Dede Fedrizzi

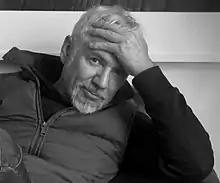
Fedrizzi in 2018

Dede Fedrizzi is a Brazilian film maker, photographer, art director and artist, who concentrates on portraiture and advertising imagery. He is also the creator of the mini-profile TV documentary series entitled, Meet Joe. His frequently explicit photographs have been exhibited globally, often framed in sculptural forms (made from driftwood or metal) that he builds himself.